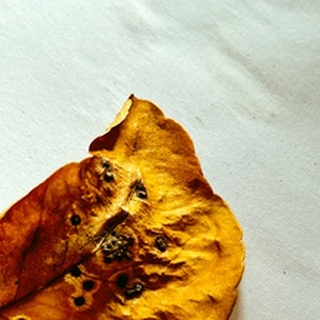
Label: lemon_dry_leaf